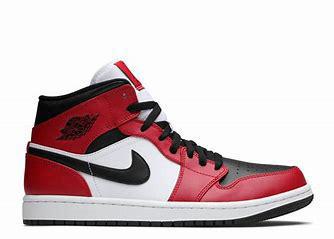
Brand: Jordan
Model: 1 Mid